Marcelo Pombo

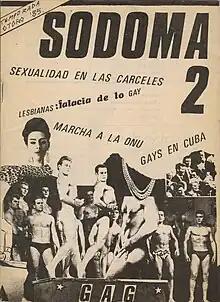
Cover of the magazine "Sodoma 2", fall season 1985, GAG (Grupo de Acción Gay).

During the 2000s his production focused on paintings where he combined surrealism, traditional landscapes and geometric art, among other historical references.